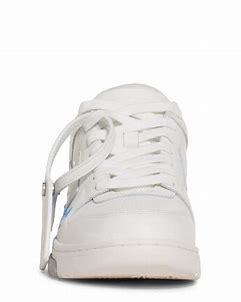
Brand: Off-White
Model: Off Out Of Office For Walking